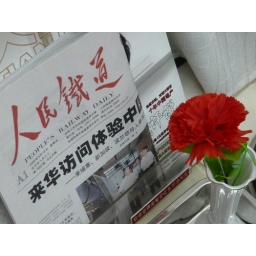
Free paper and a red rose in your deluxe soft class cabin.